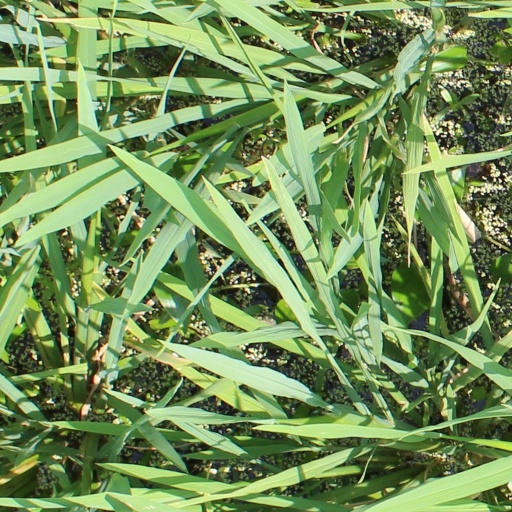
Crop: rice